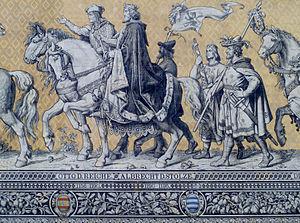
Albert Iᵉʳ de Misnie ou Albert Iᵉʳ le Fier, fut Margrave de Misnie de 1190 jusqu'à sa mort en 1195.